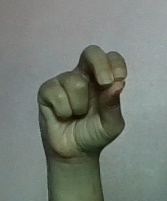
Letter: gaaf